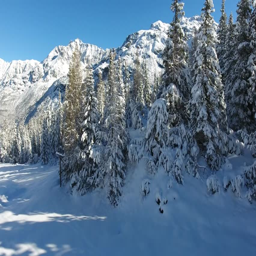
aerial view over the forest - trees covered with snow - winter season in mountain